Dolgorjavyn Otgonjargal

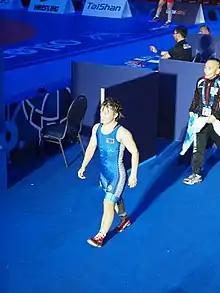
Dolgorjavyn Otgonjargal at the 2021 World Wrestling Championships in Oslo, Norway

Dolgorjavyn Otgonjargal is a Mongolian freestyle wrestler. She won the silver medal in the women's 50kg event at the 2022 World Wrestling Championships held in Belgrade, Serbia. She won one of the bronze medals in the women's 50kg event at the 2021 World Wrestling Championships in Oslo, Norway.